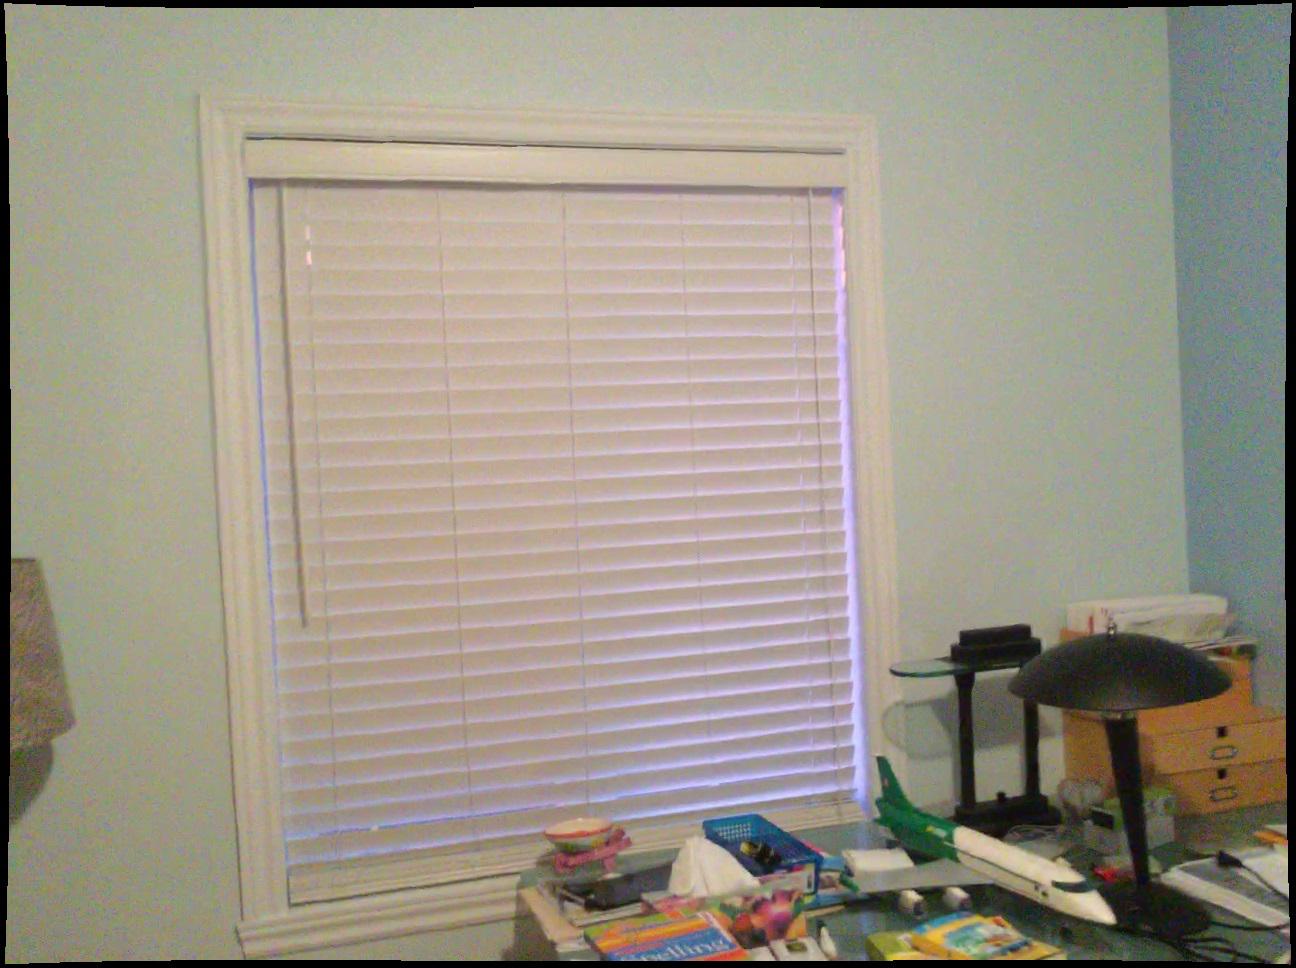
Question: Can the window fit behind the toy from the camera's perspective? Final answer should be yes or no.
Answer: No